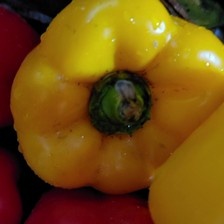
Label: capsicum